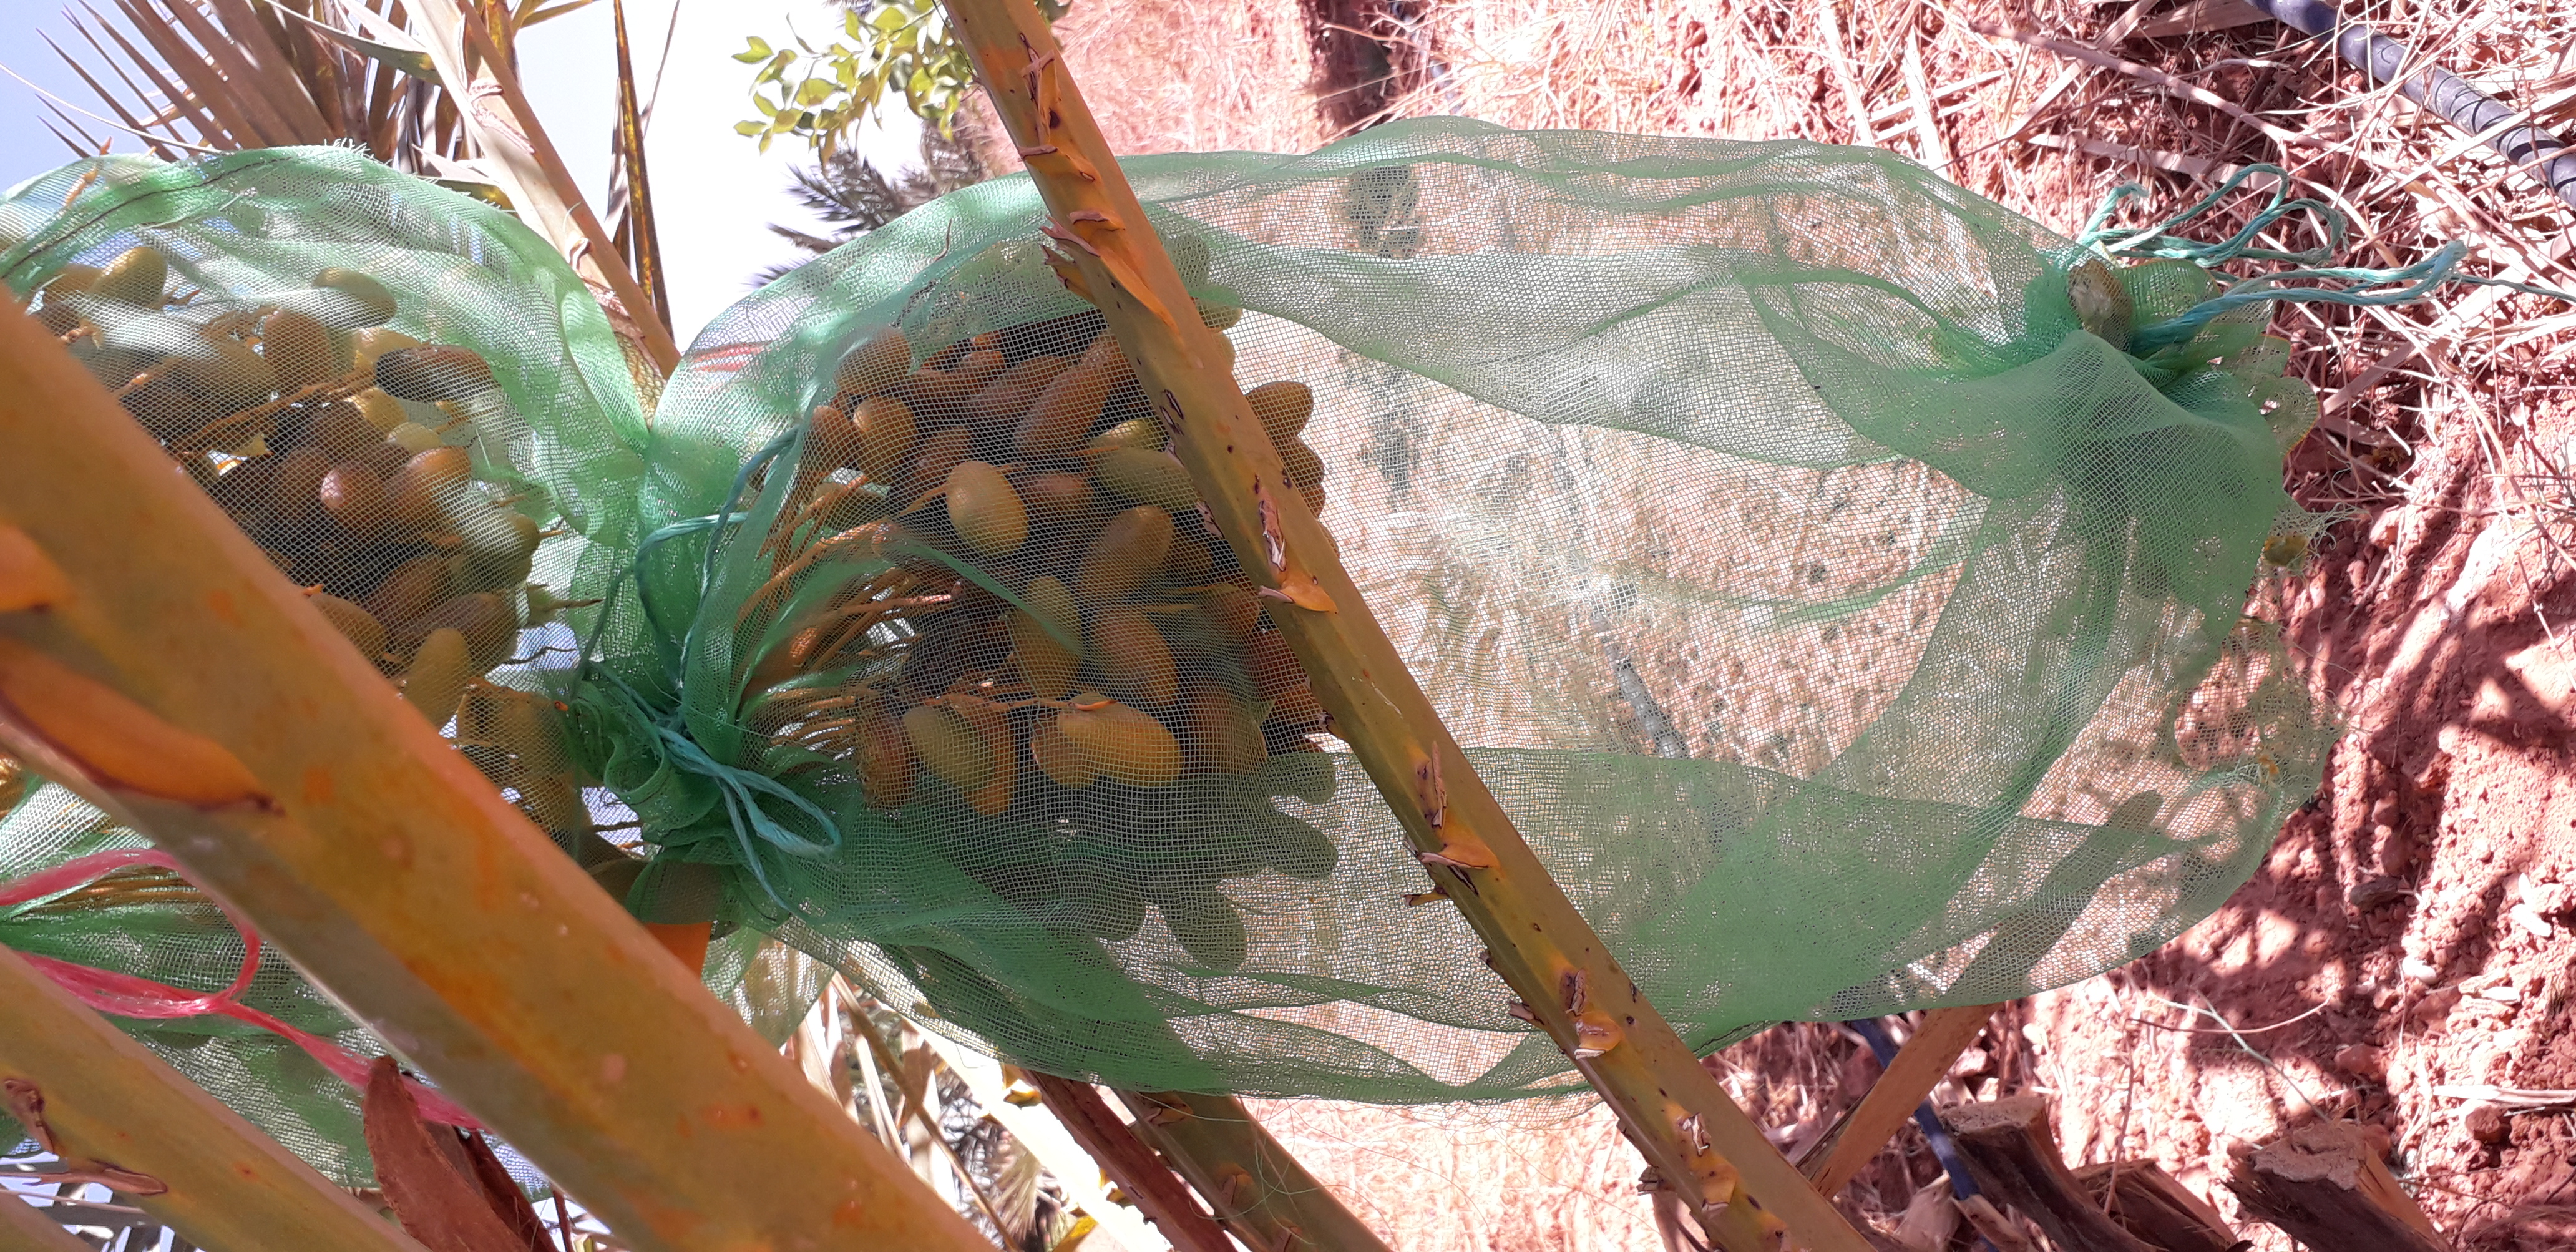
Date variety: kholt